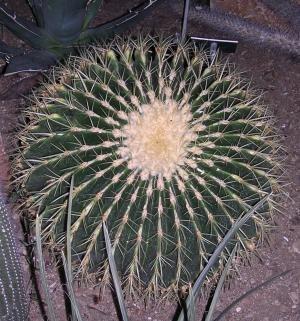
Les Cactus, Cactées ou encore Cactacées sont une famille de plantes à fleurs. Ce sont presque toutes des plantes grasses ou plantes succulentes, c'est-à-dire des plantes xérophytes qui stockent dans leurs tissus des réserves de « suc » pour faire face aux longues périodes de sécheresse.